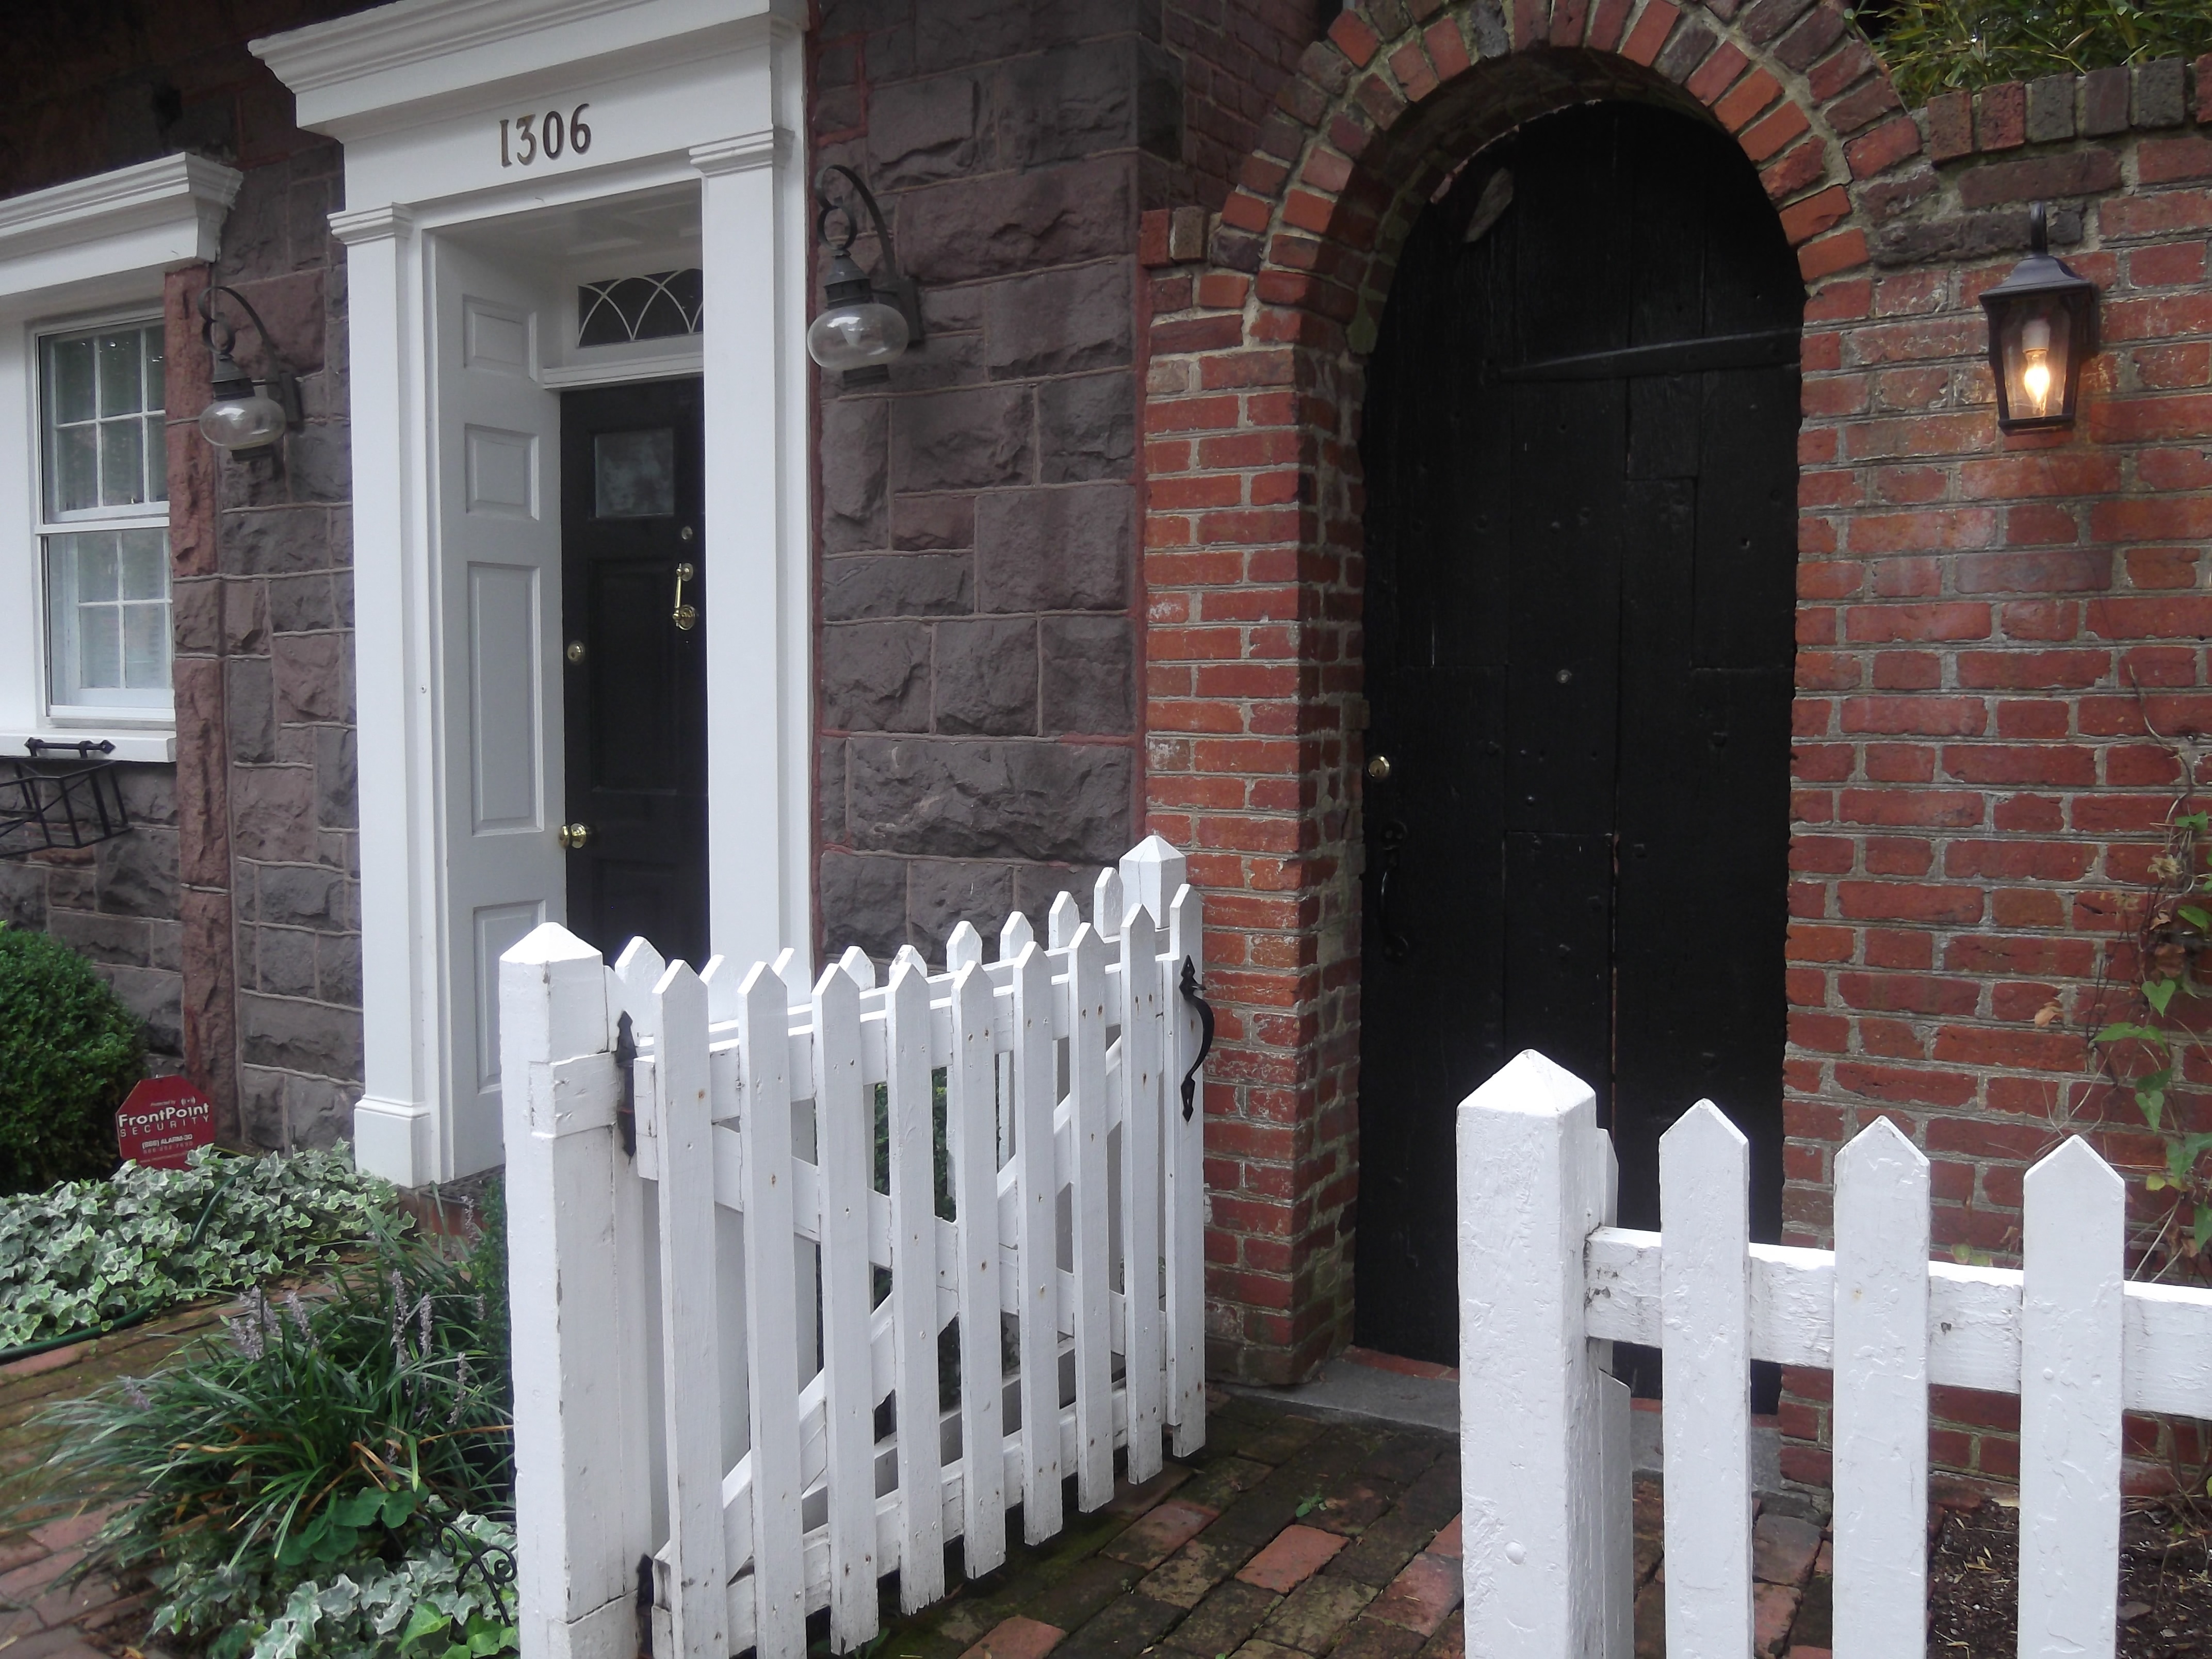
open, fence, wall, porch, arch, lantern, entrance, cottage, property, gate, door, picket fence, doorway, georgetown, enter, red brick, baluster, outdoor structure